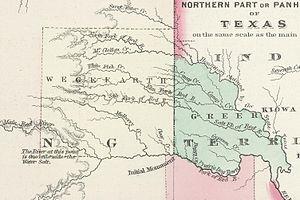
Le comté de Wegefarth, en anglais : Wegefarth County, était un comté situé au nord de l'État du Texas aux États-Unis. Il est créé le 31 mai 1873, à partir des terres des comtés de Bexar et de Young. Le comté de Wegefarth était établi dans la partie sud-est de l'actuel Texas Panhandle. Il est baptisé en référence à Conrad Wegefarth, prospecteur de pétrole. Le comté de Wegefarth partageait des frontières avec le comté de Hardeman, le Territoire indien et avec le comté de Greer qui était sujet à un conflit territorial entre le Texas et le gouvernement américain, ce dernier soutenant que le comté de Greer appartenait en fait au Territoire indien.